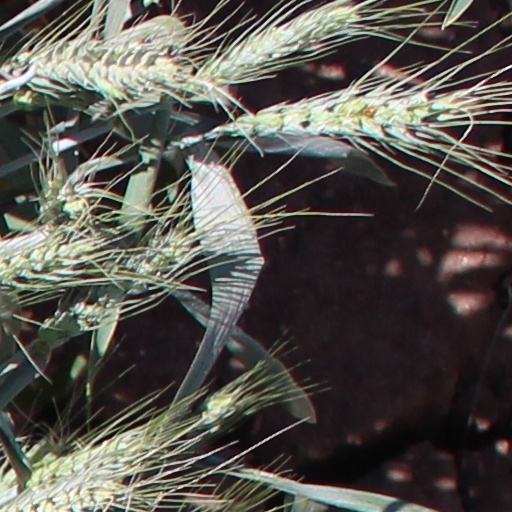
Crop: wheat